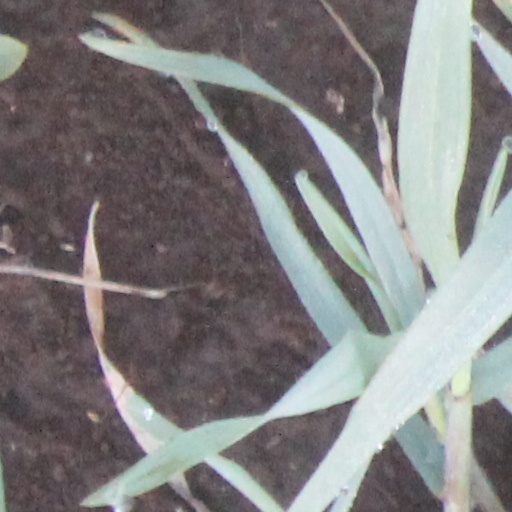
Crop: wheat